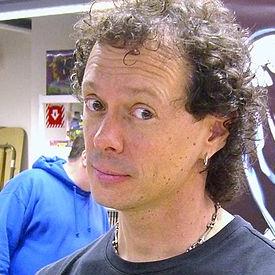
Age: 46